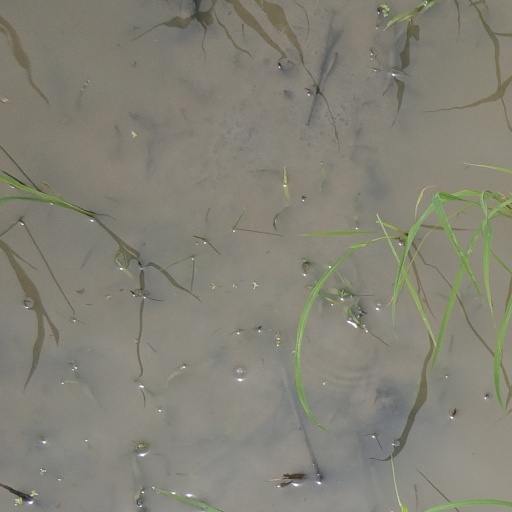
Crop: rice